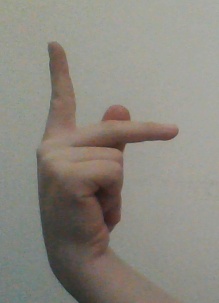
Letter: dha